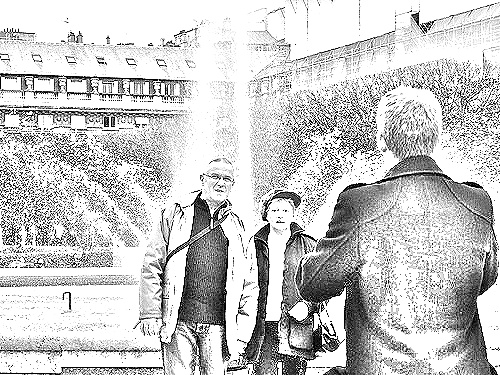
Portrait style: Sketch Portrait